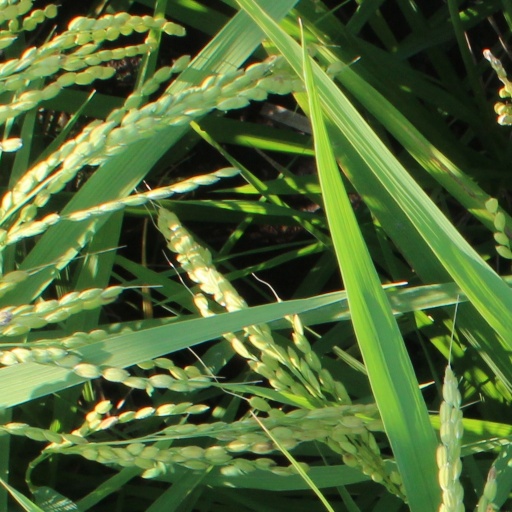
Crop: rice